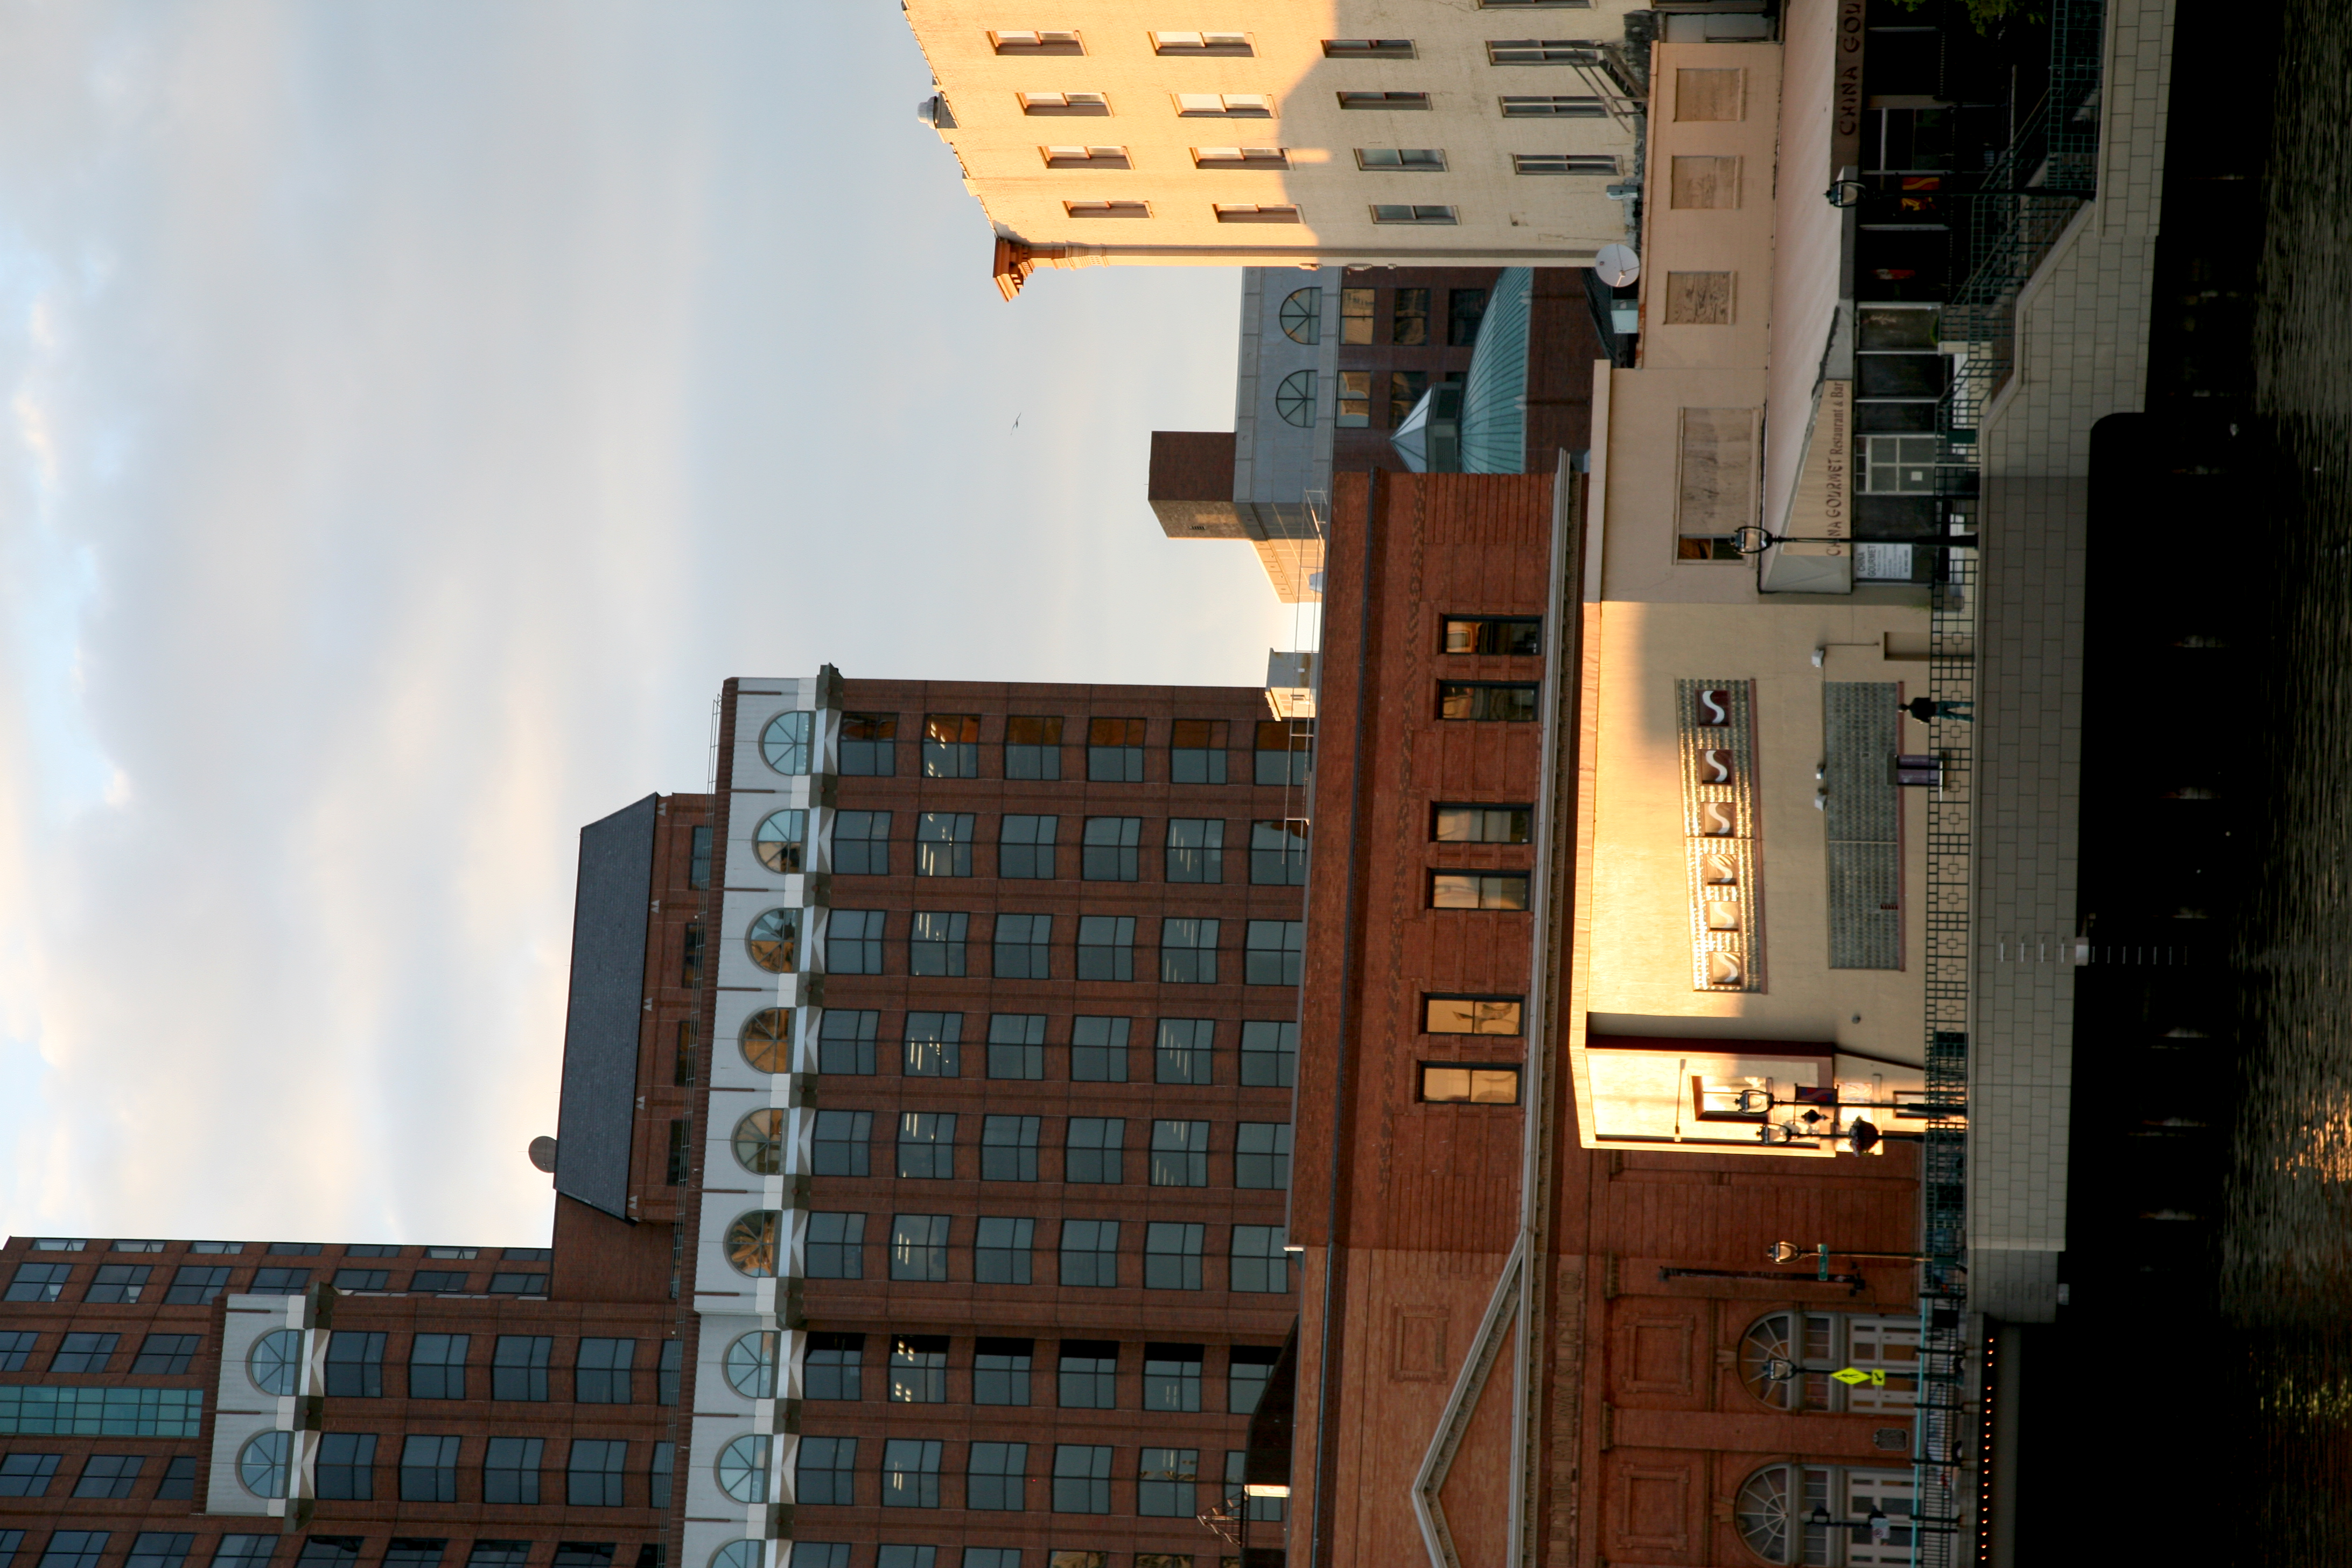
architecture, skyline, town, city, skyscraper, cityscape, downtown, evening, reflection, vehicle, landmark, facade, waterway, tower block, wisconsin, milwaukee, urban area, human settlement